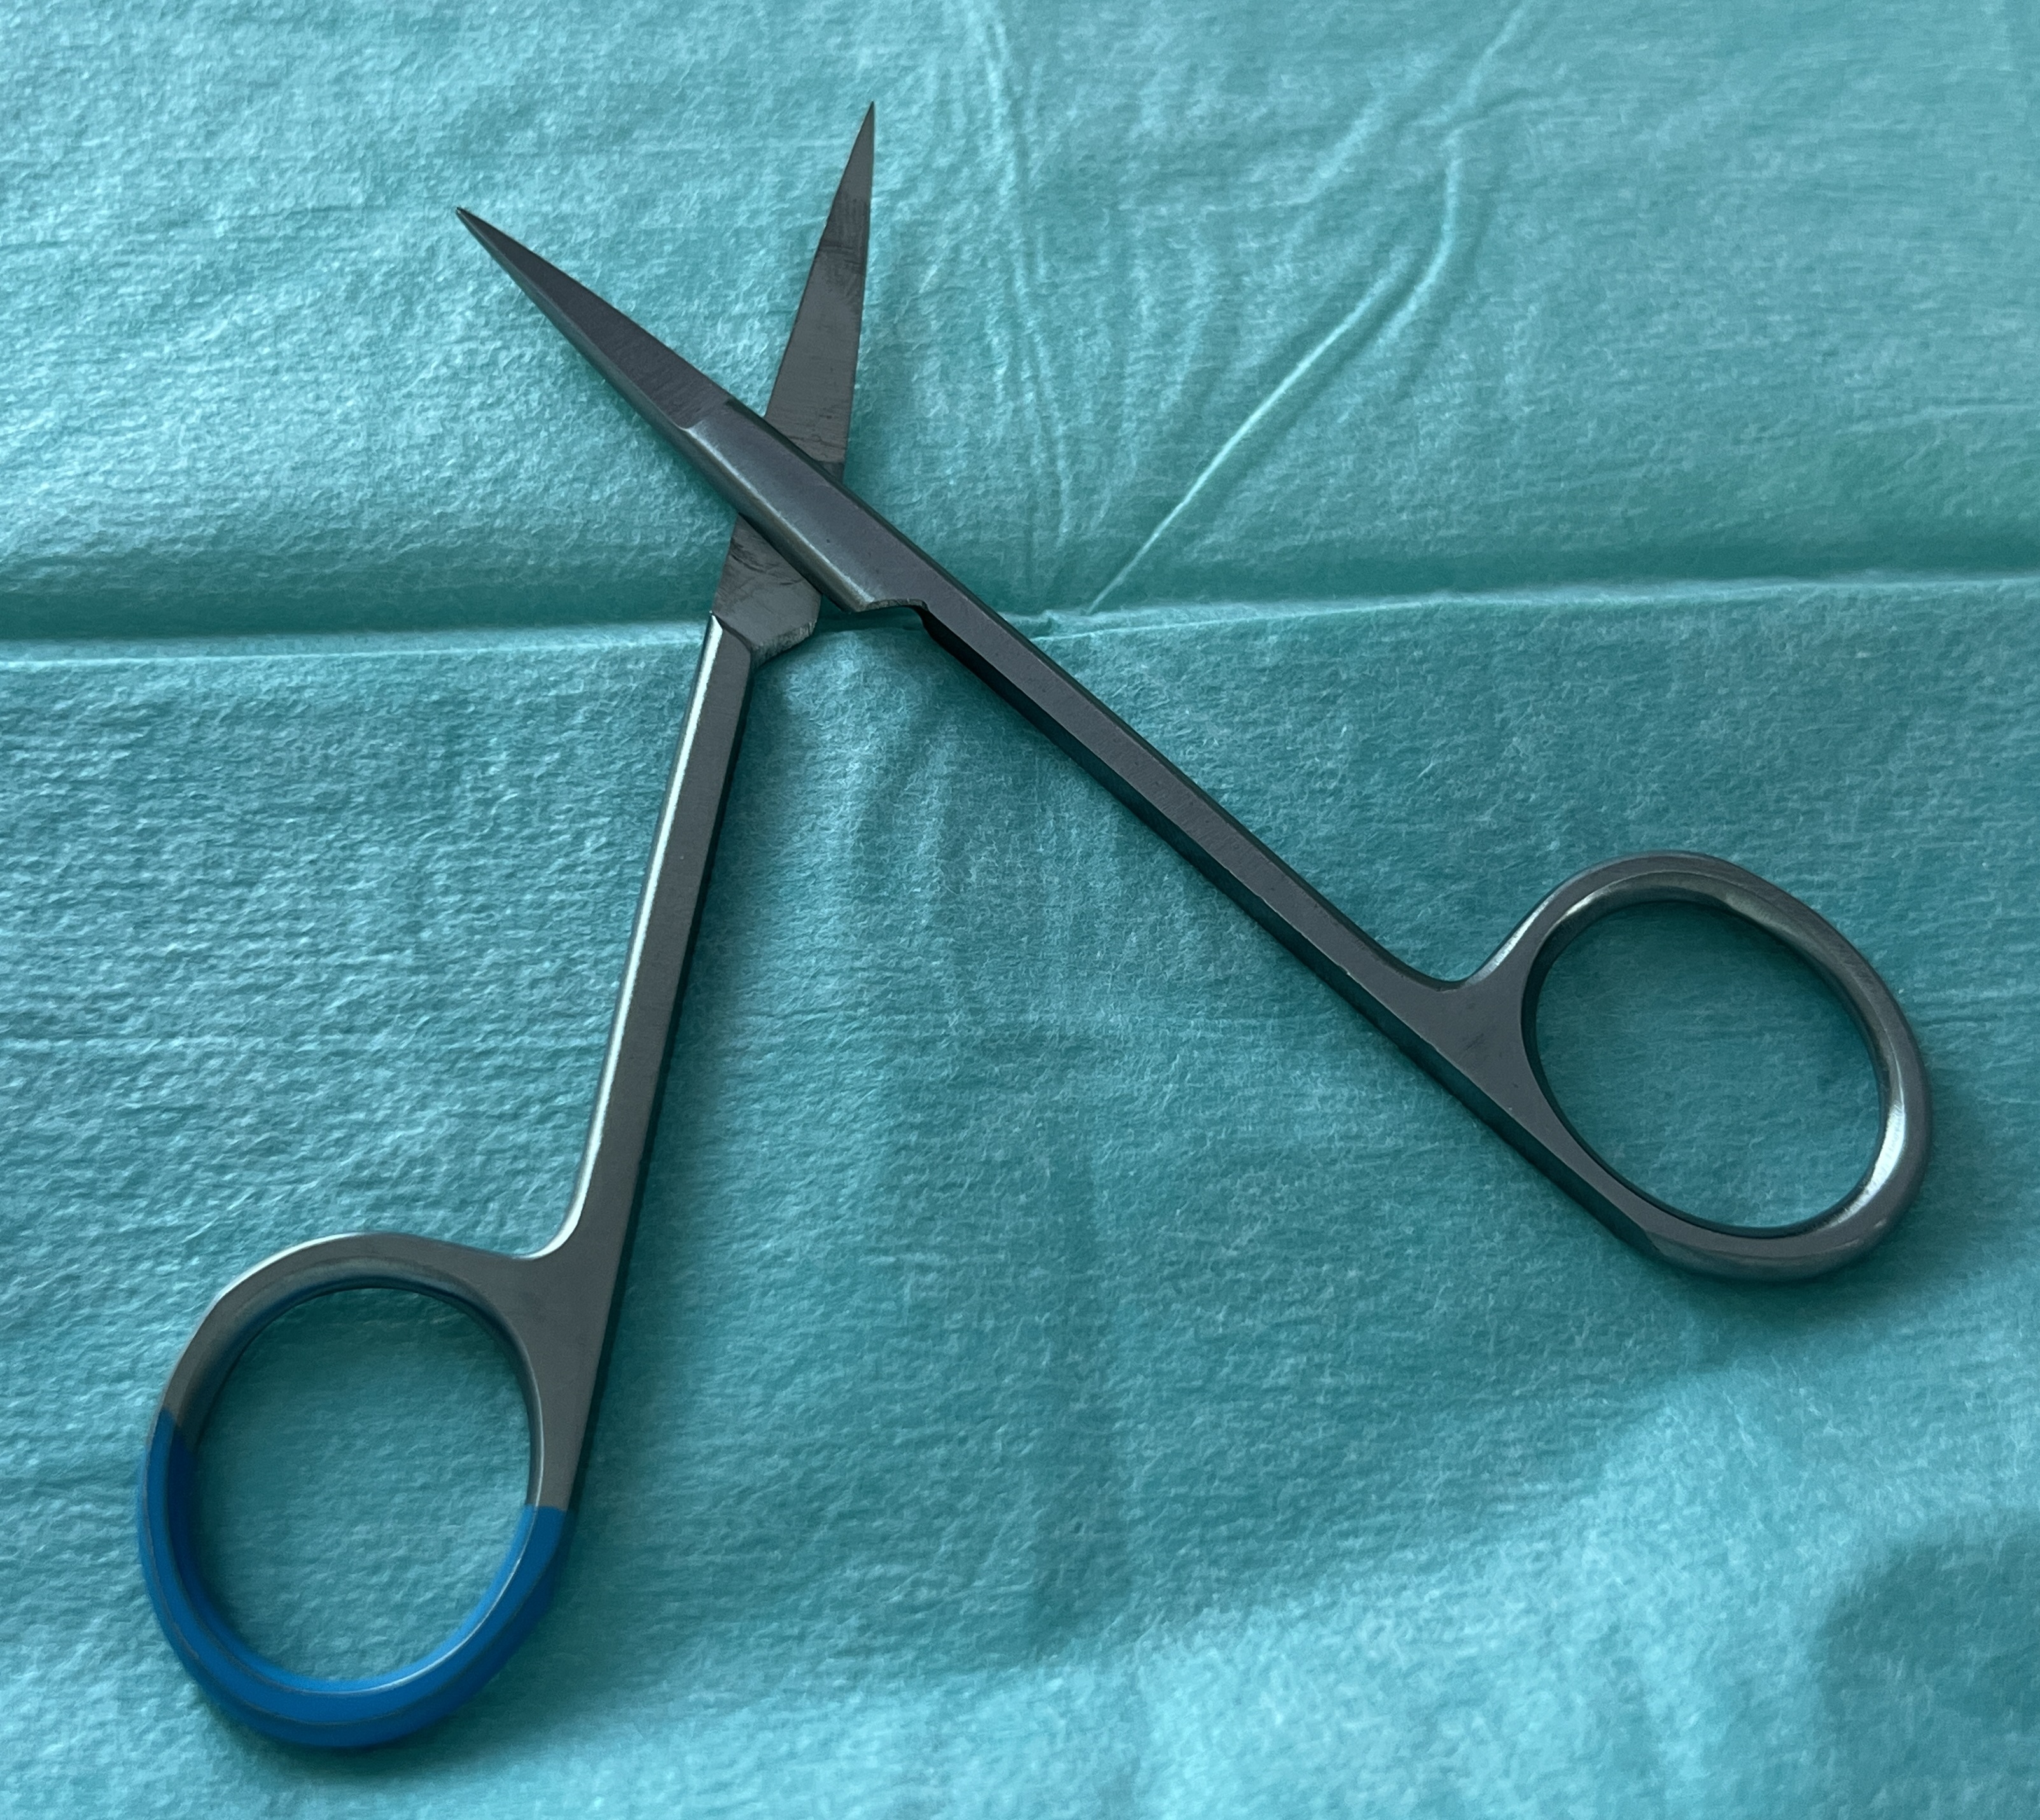
Hinged instrument state: open